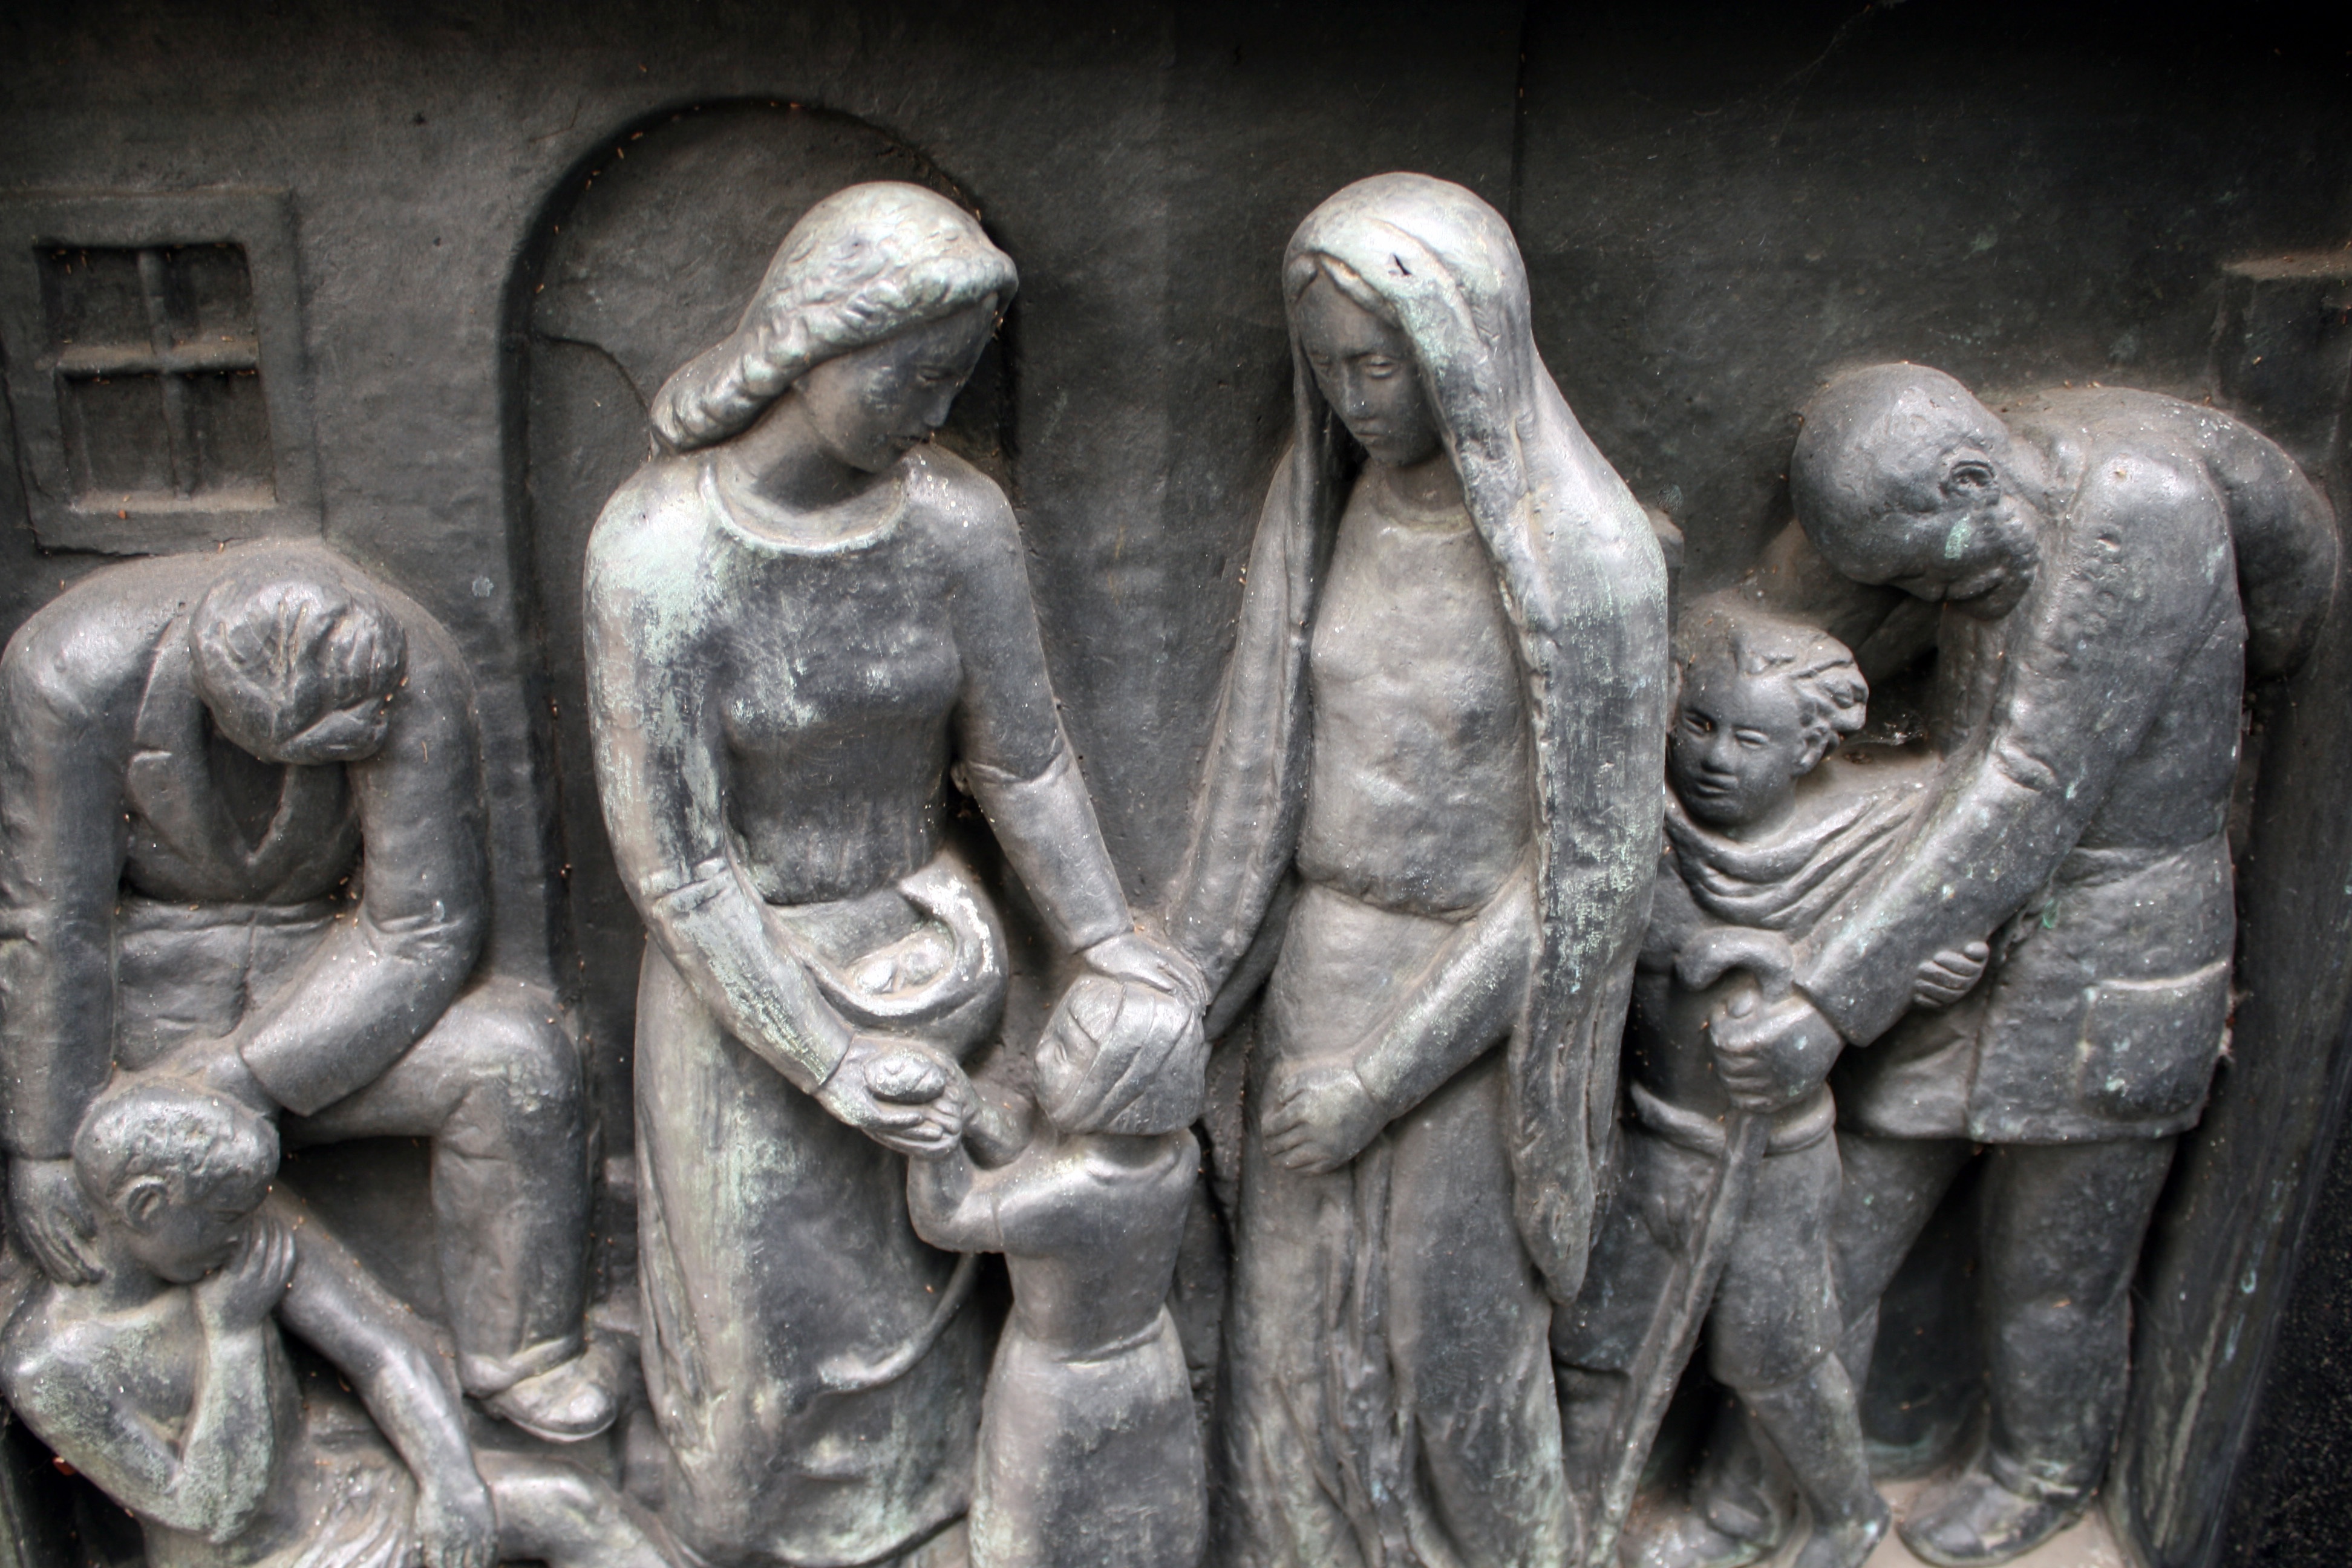
architecture, monument, statue, cemetery, gothic, sculpture, art, temple, sculptures, carving, relief, graves, tombs, mausoleum, funeral, stone carving, ancient history, tomb art